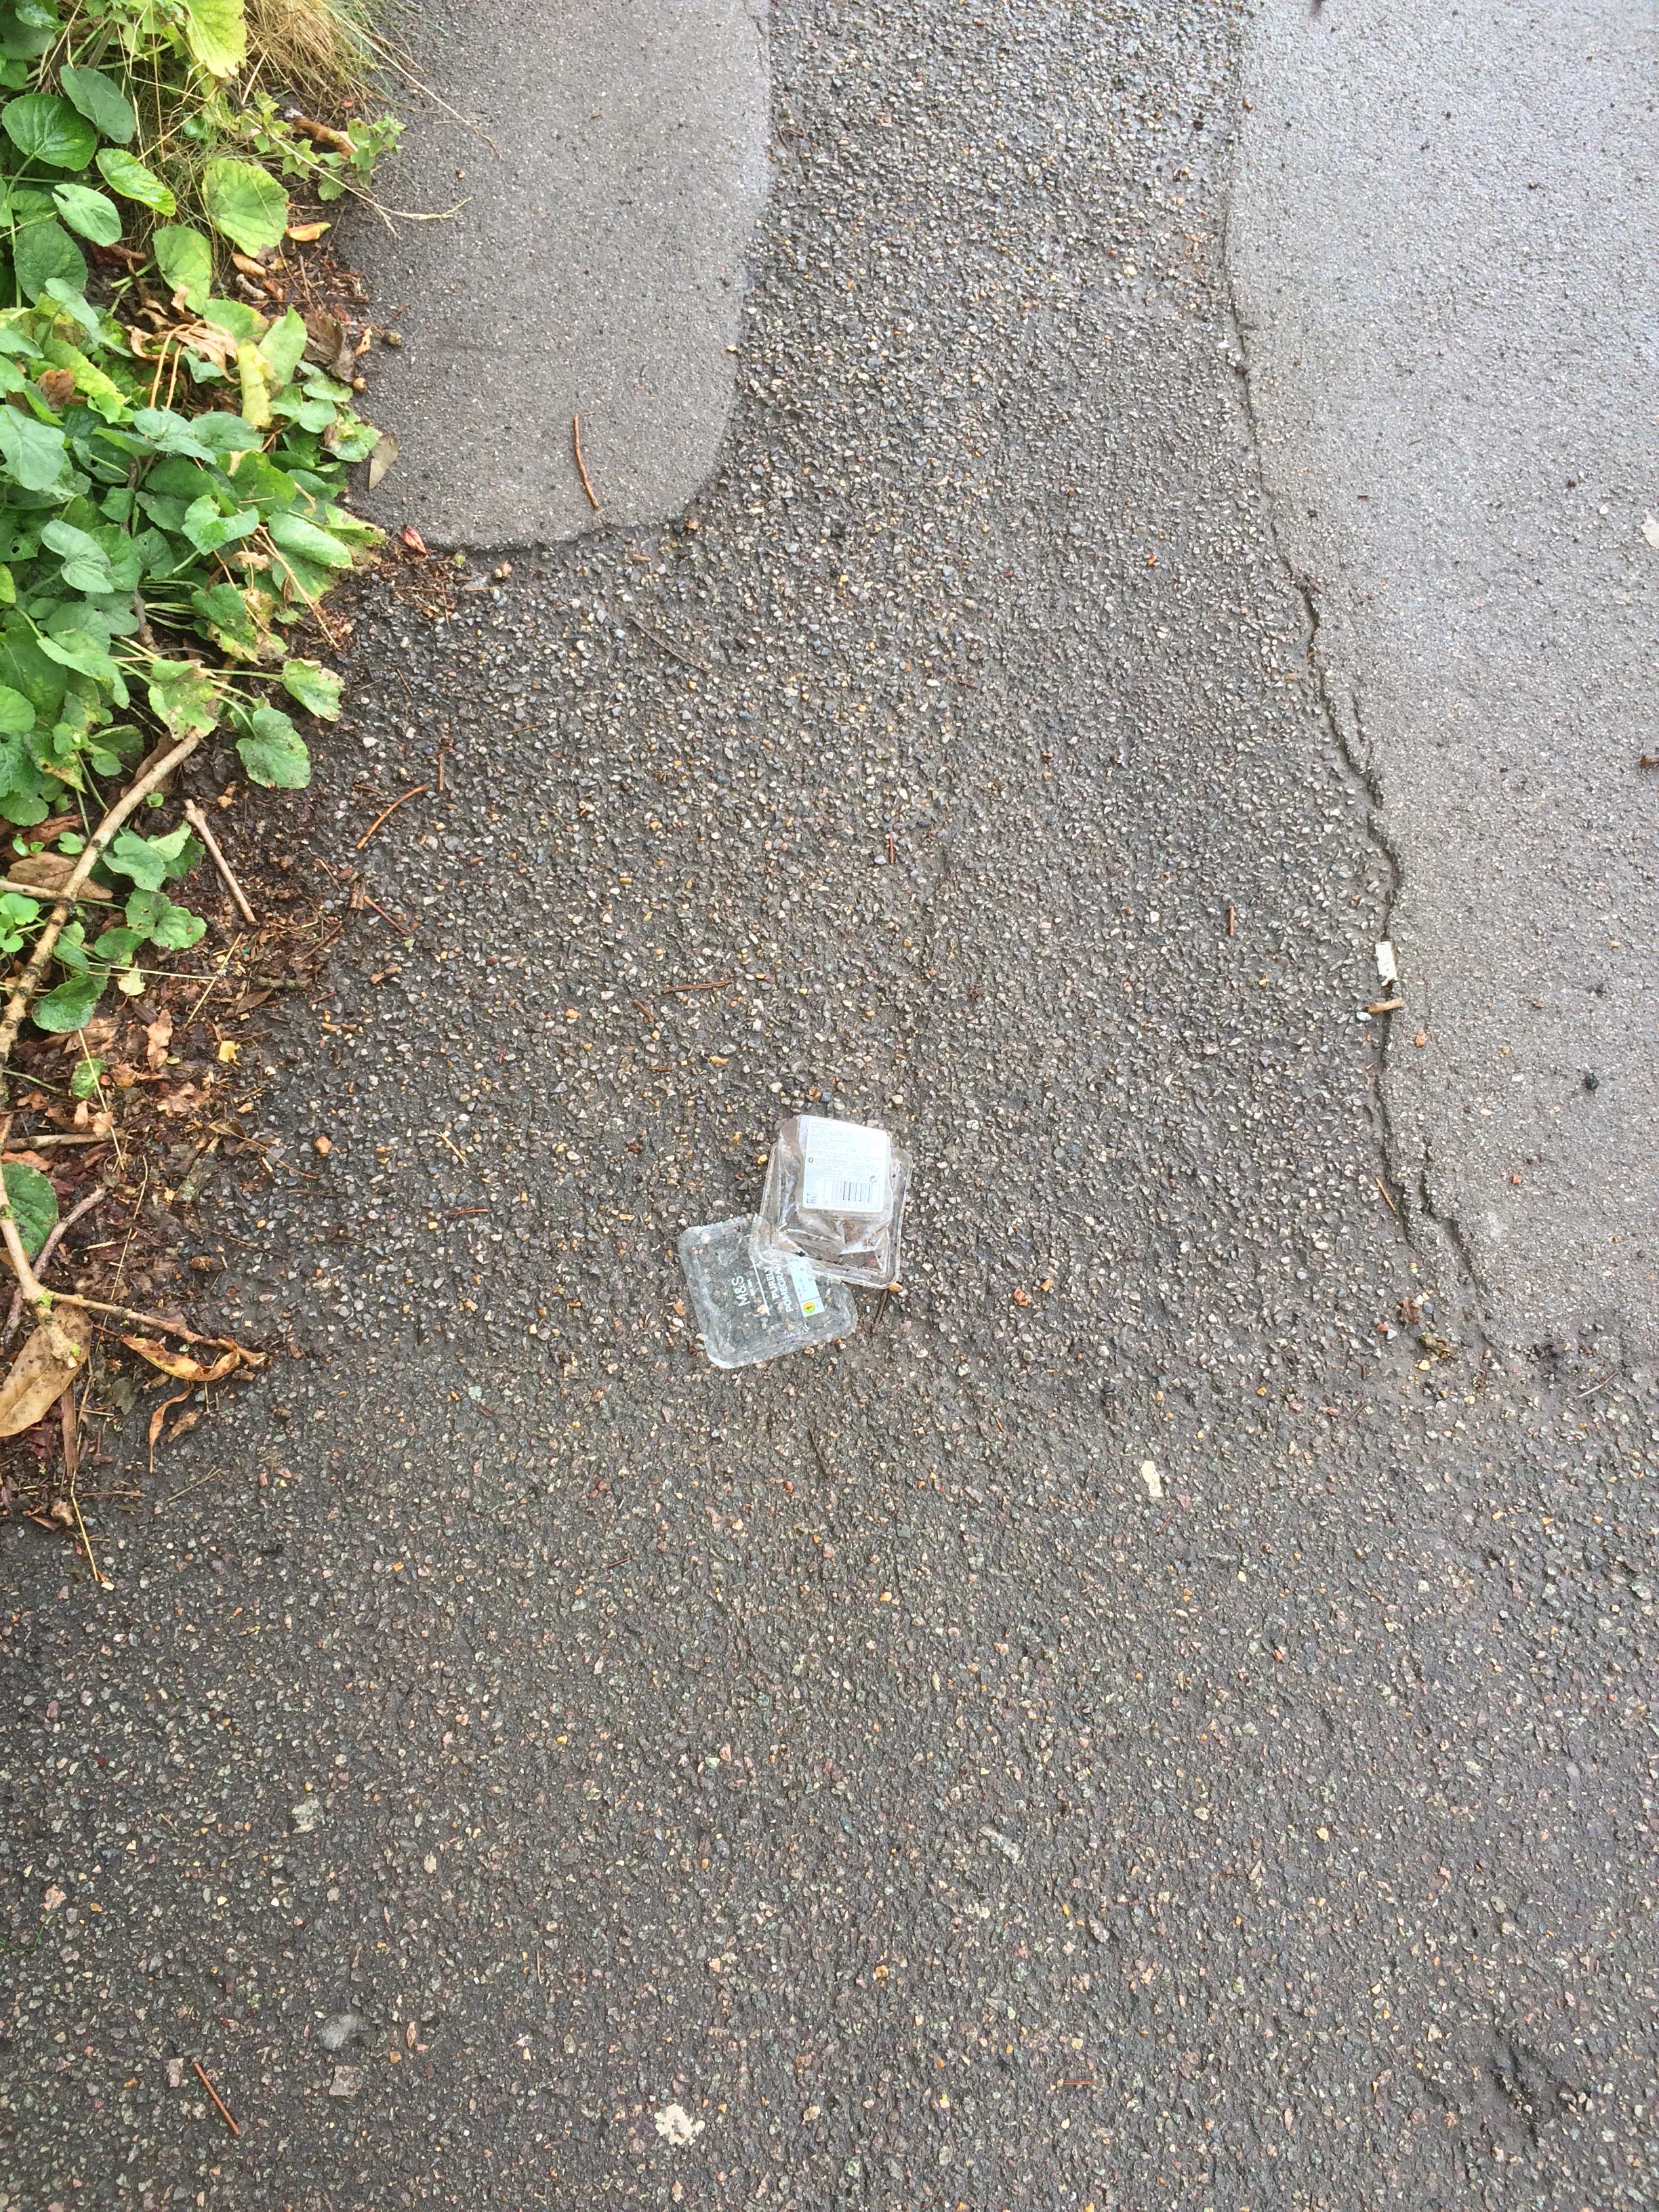
Object: Disposable food container (Plastic container)

Object: Plastic film (Plastic bag & wrapper)

Object: Cigarette (Cigarette)